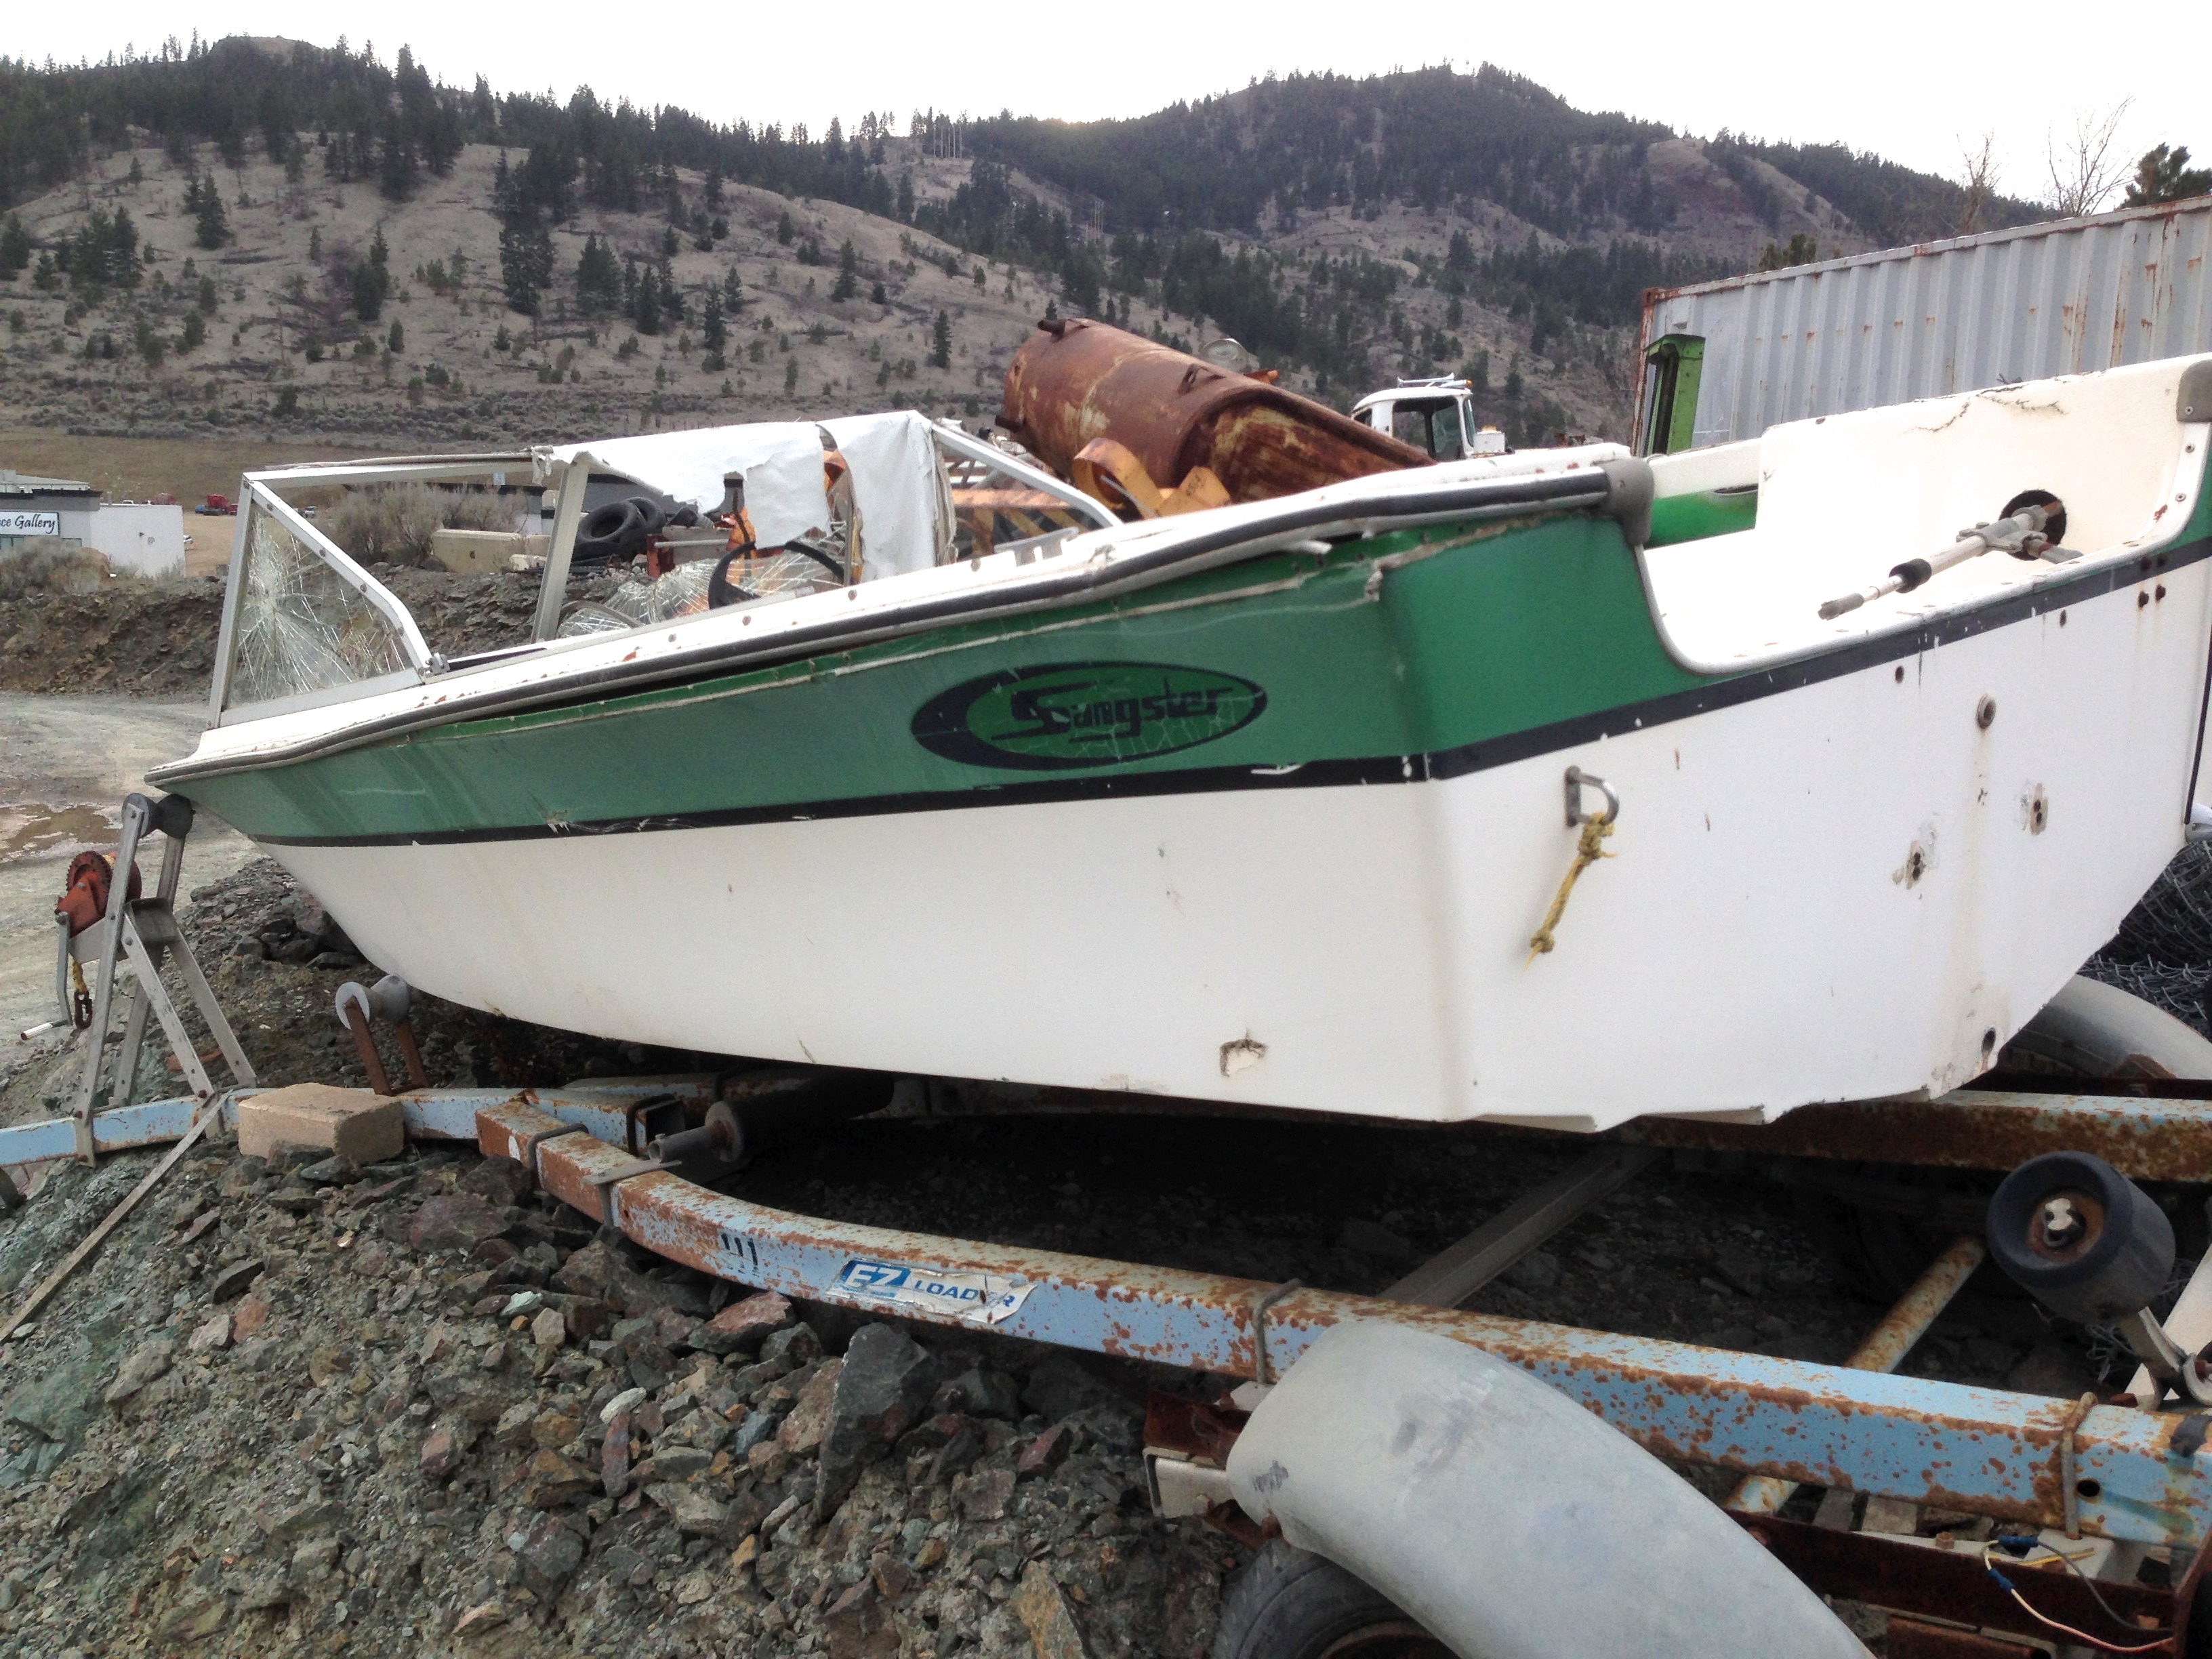
boat, vehicle, mast, sailboat, motorboat, boating, watercraft, ecosystem, fishing vessel, dinghy, skiff, watercraft rowing